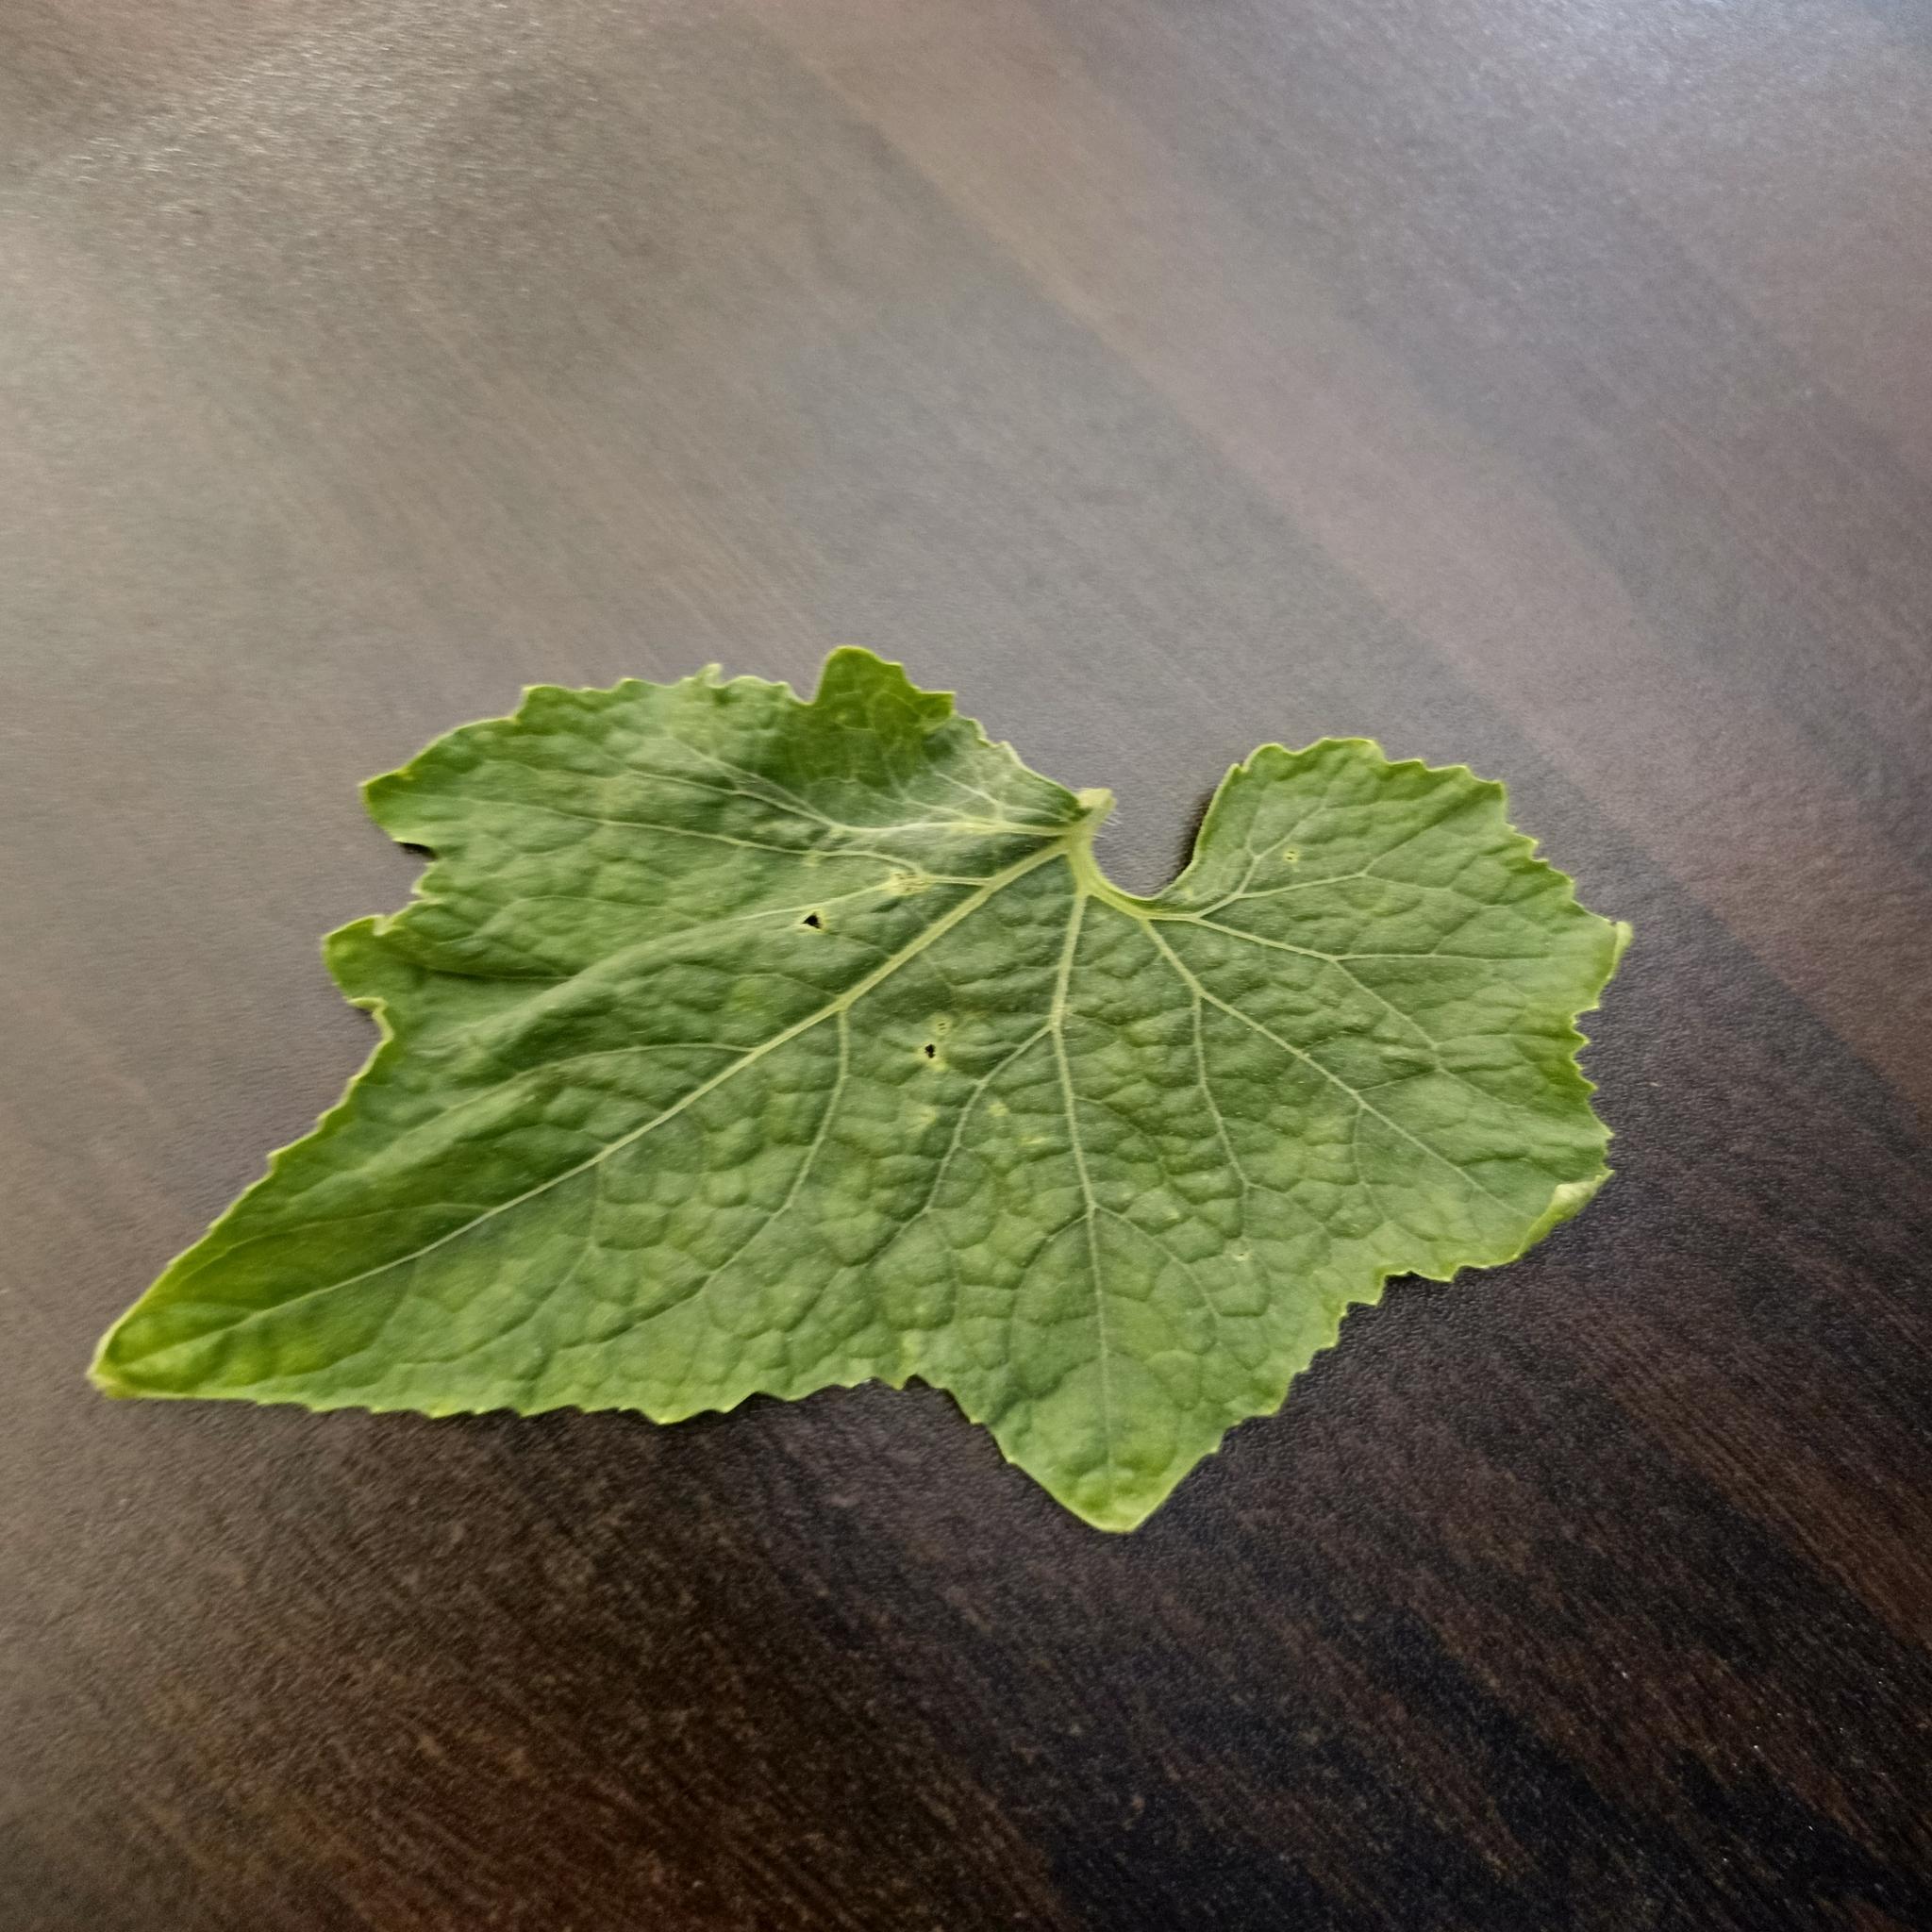
Label: Leaf curl